Harris Ranch

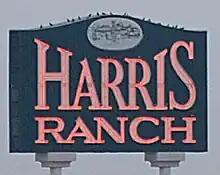
A Harris Ranch sign in Coalinga, California, displaying the Harris Ranch logo similar to all Harris Ranch packaging

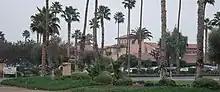
Harris Ranch Restaurant

Harris Ranch, or the Harris Cattle Ranch, feedlot is California's largest beef producer, producing of beef per year in 2010. It is located alongside Interstate 5 at its intersection with State Route 198 east of Coalinga, in the San Joaquin Valley of central California. The ranch is owned by Harris Farms.